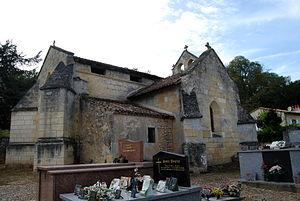
Église Sainte-Eulalie de Cadarsac, (Inscrit, 1925) This building is indexed in the Base Mérimée, a database of architectural heritage maintained by the French Ministry of Culture,
Cadarsac est une commune du Sud-Ouest de la France, située dans le département de la Gironde, en région Nouvelle-Aquitaine.